The Bend SuperSprint

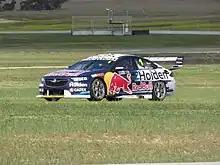
Jamie Whincup at the 2018 event.

The Bend Motorsport Park, the first permanent circuit to be opened in Australia since Queensland Raceway in 1999, signed a memorandum of understanding to host a future Supercars race early in the construction process in 2015. Following final approval from the Government of South Australia, the circuit was added to the 2018 calendar with an August date, the first time the state has held two championship events in a season since Adelaide International Raceway hosted two rounds in 1977. The inaugural event was dominated by Triple Eight Race Engineering, with two poles and two race victories shared between Shane van Gisbergen and Jamie Whincup. The 2019 event was again dominated by a single team, with DJR Team Penske's Scott McLaughlin winning both races from pole position.